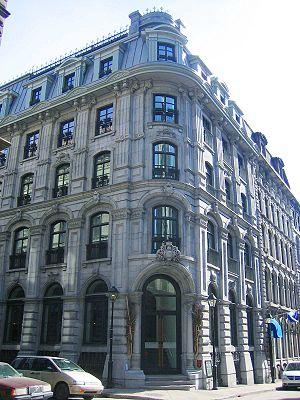
YMCA ou UCJG est une association et une ONG d'origine chrétienne protestante interconfessionnelle.